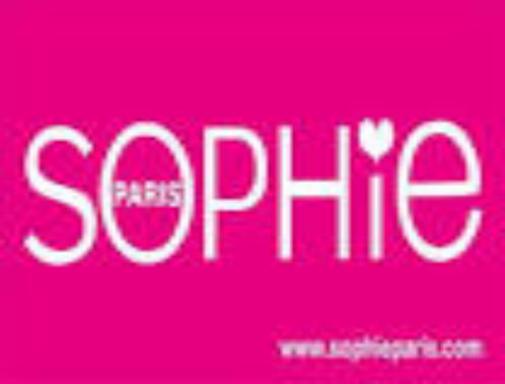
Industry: Clothes